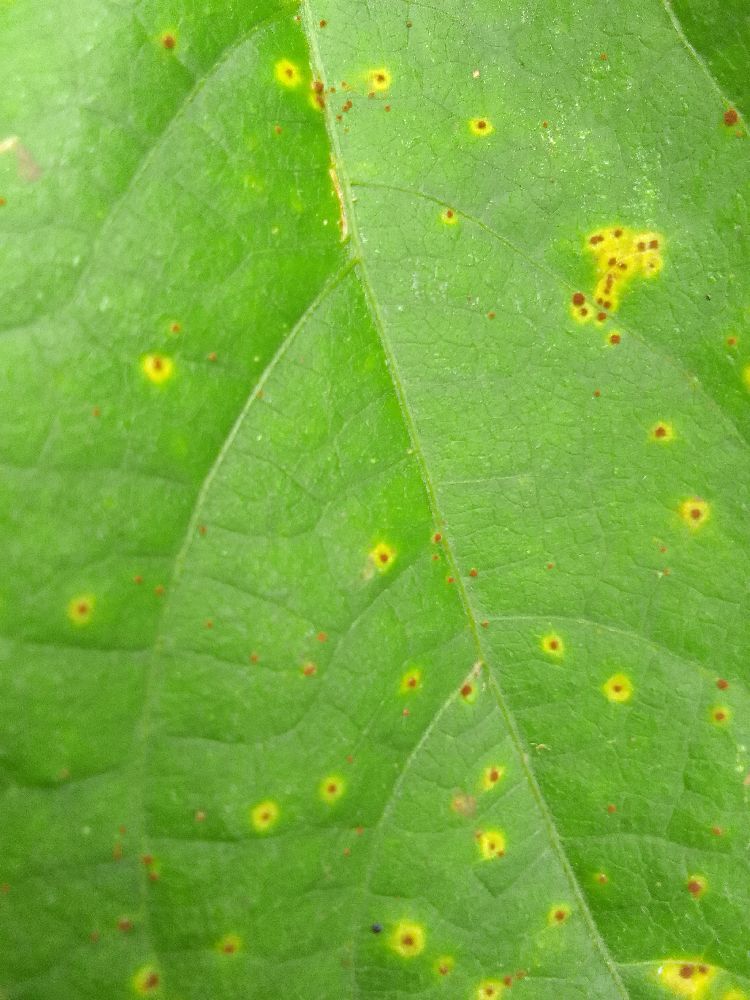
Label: rust